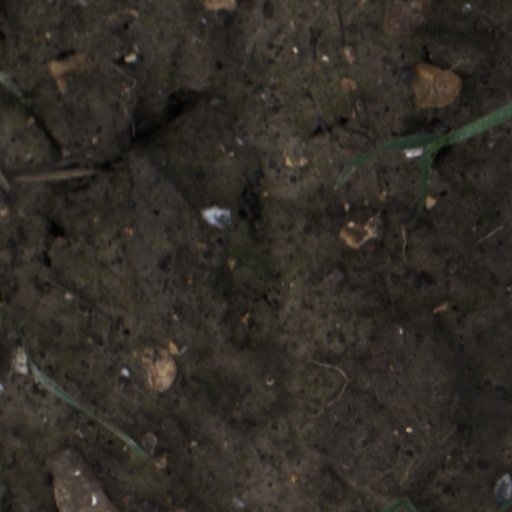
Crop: wheat